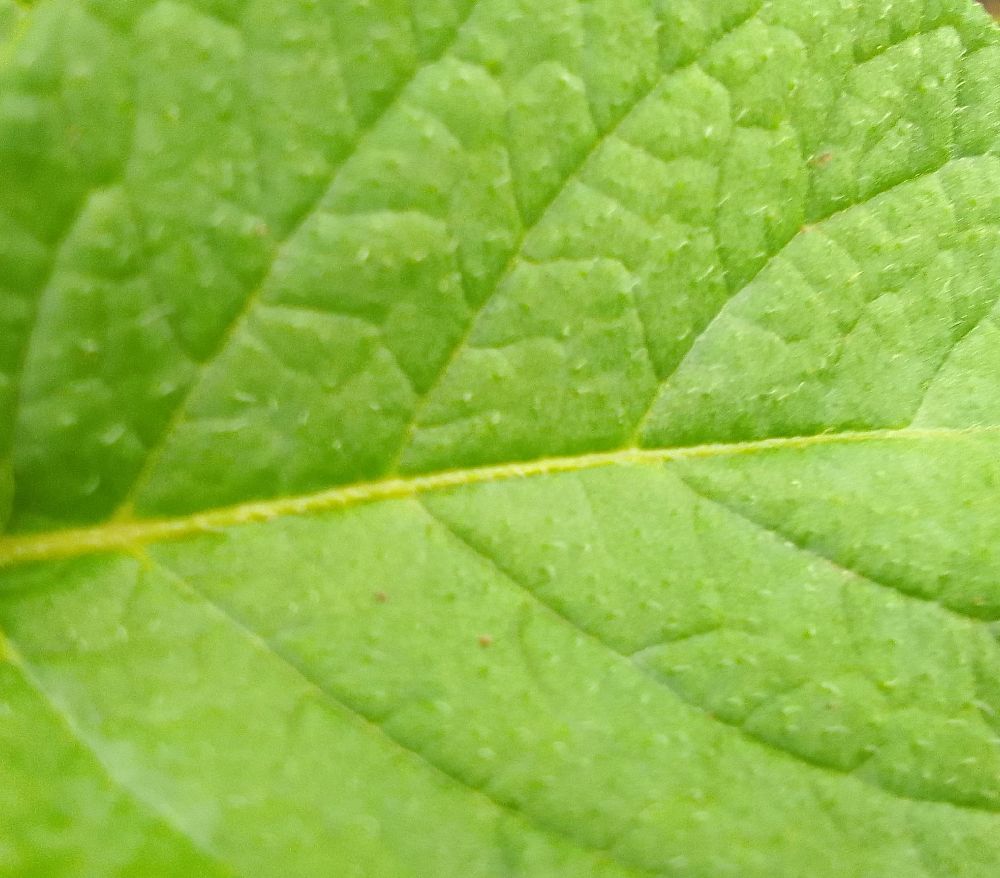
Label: Healthy